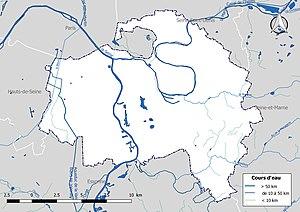
Réseau hydrographique du département du Val-de-Marne (France).
La liste des cours d'eau du Val-de-Marne présente les principaux cours d'eau traversant pour tout ou partie le territoire du département français du Val-de-Marne dans la région Île-de-France. 54 cours d'eau sont recensés en 2014 dans le référentiel national BD Carthage sur le territoire départemental, dont 6 cours d'eau naturels et 2 canaux de longueur supérieure à 10 km.